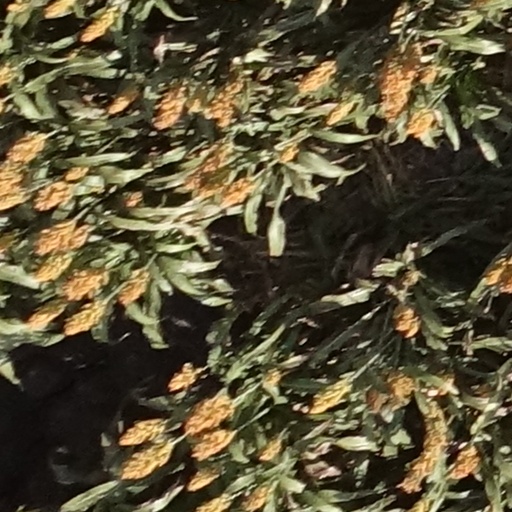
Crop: sorghum